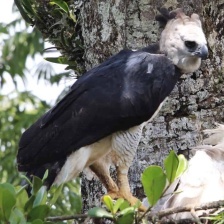
Species: HARPY EAGLE
Scientific name: HARPIA HARPYJA